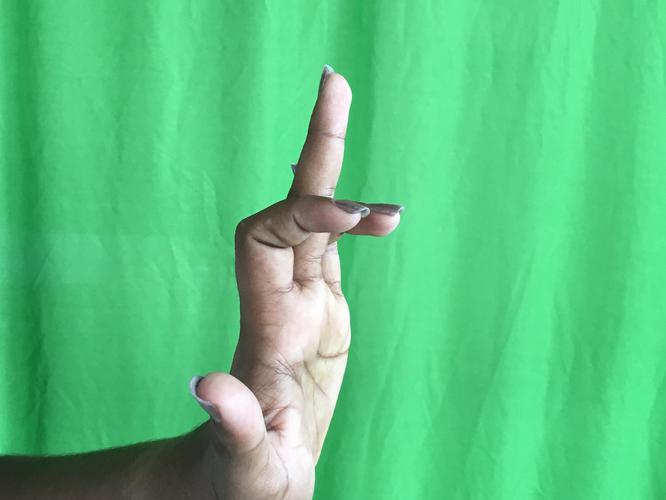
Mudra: Shukatundam
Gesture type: single_hand